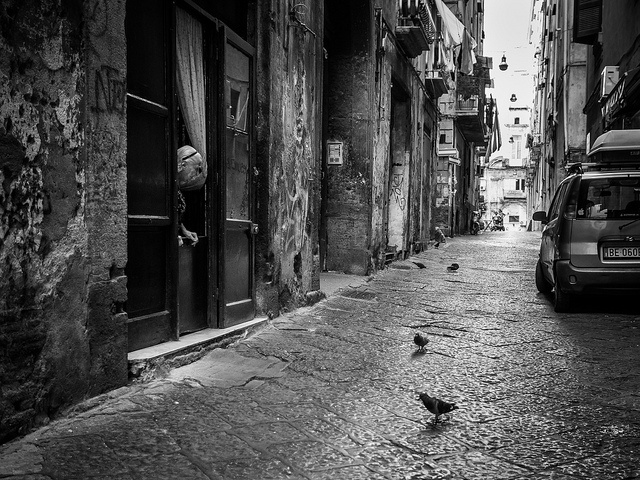
An empty alley with a few birds and a car parked
A person looking out onto the street at birds.
Black and white photo of an alley with birds scrounging on the ground
Birds frequent the alley more often than people.
a couple of old buildings that are next to a car